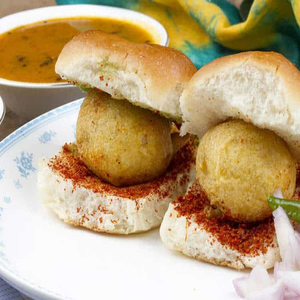
Dish: vadapav